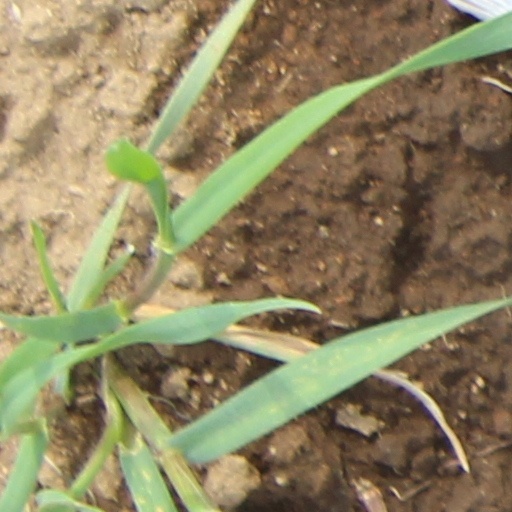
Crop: wheat